Shen-kuang-szu Incident

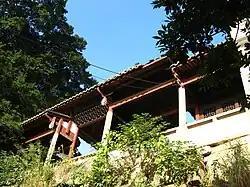
Tao-shan-kuan today

Caught between the demands of the Fuzhou gentry and the stubbornness of the foreigners, Xu Jiyu offered the two English missionaries another temple on Wu-shih-shan known as Tao-shan-kuan in November 1850. Tao-shan-kuan had at one stage been rented as a residence for the interpreter of the British consulate, and this had not been objected to by the Fuzhou gentry. By December 13 Welton had decided to accept the exchange, and by January 21, 1851, the two missionaries relinquished Shen-kuang-szu.